1999 Pontiac Excitement 400

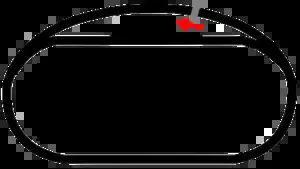
The layout of Richmond International Raceway, the venue where the race was at.

Richmond International Raceway (RIR) is a 3/4-mile (1.2 km), "D"-shaped, asphalt race track located just outside Richmond, Virginia in Henrico County. It hosts the Monster Energy NASCAR Cup Series and Xfinity Series. Known as "America's premier short track", it formerly hosted a NASCAR Camping World Truck Series race, an IndyCar Series race, and two USAC sprint car races.